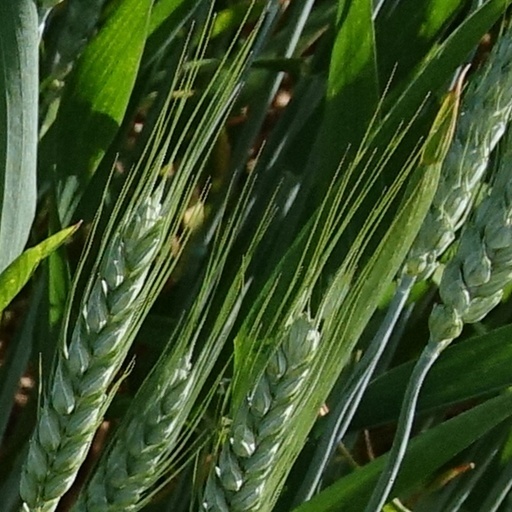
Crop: wheat